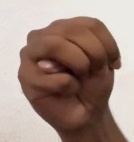
ASL sign: M